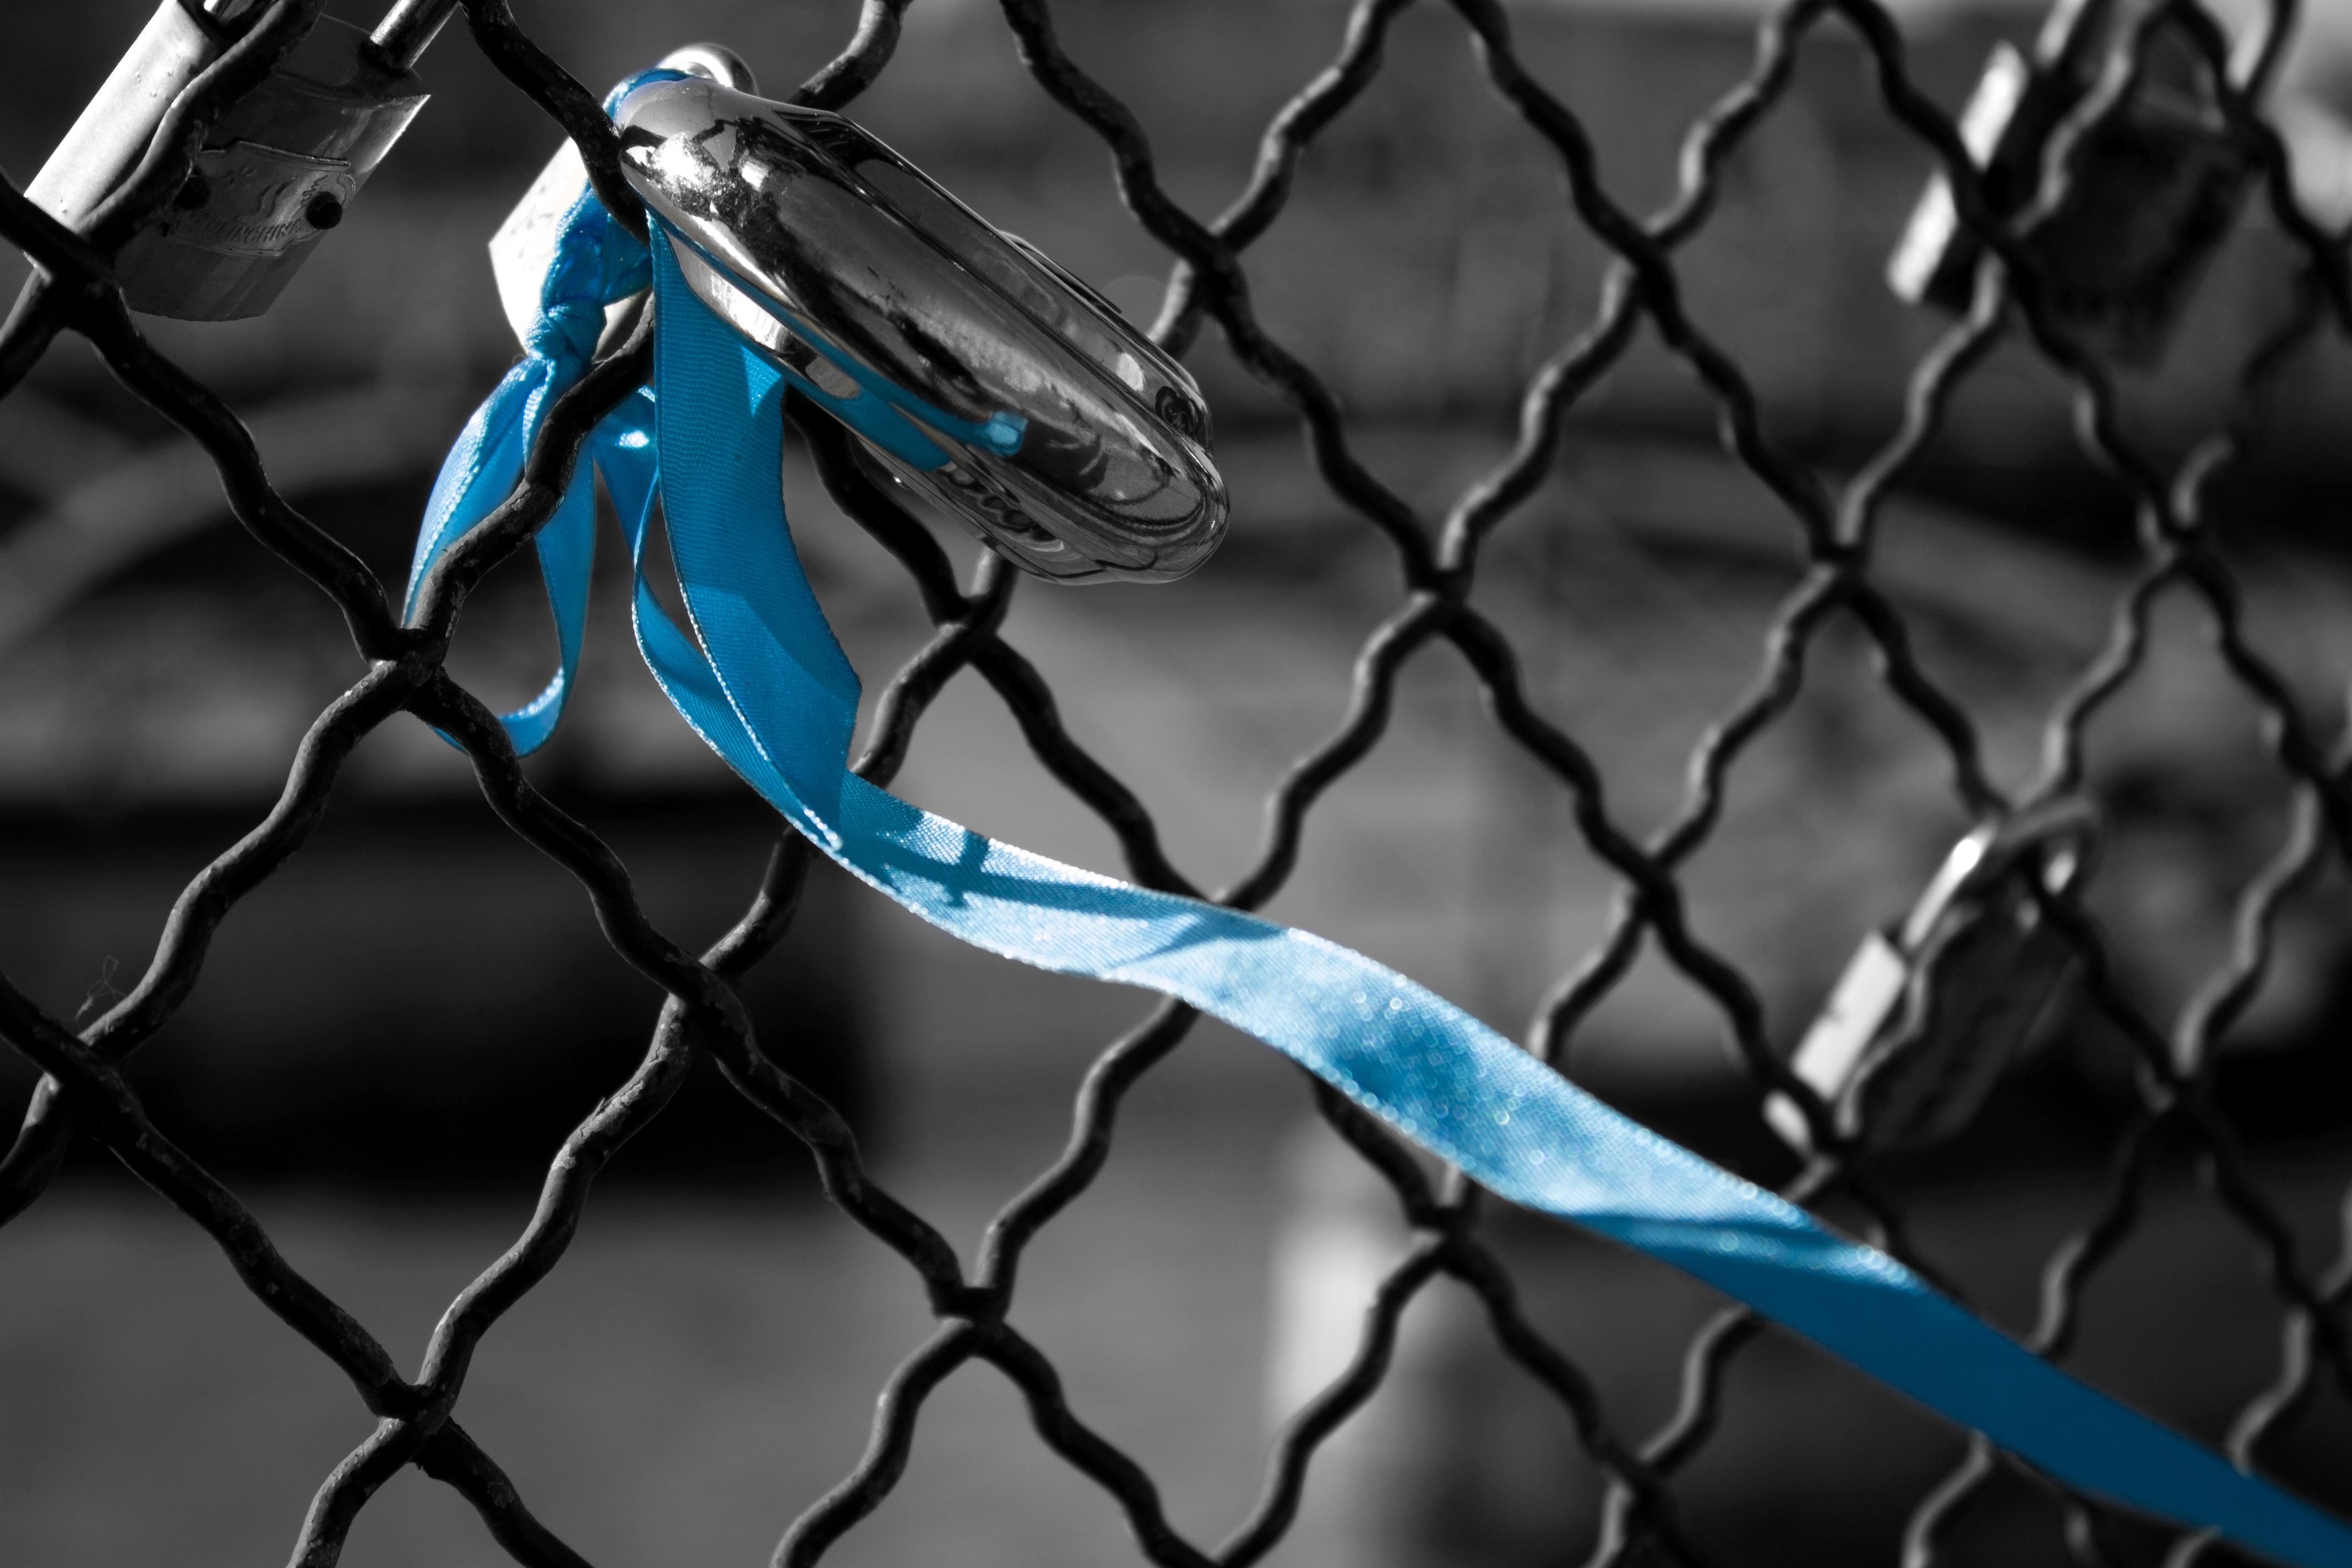
branch, paris, line, blue, monochrome, padlock, macro photography, in love, pont des arts